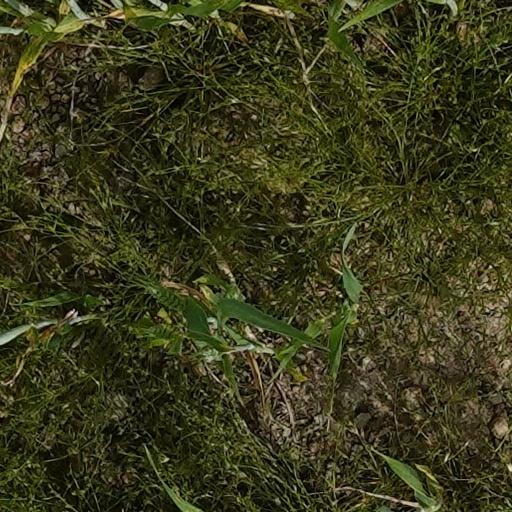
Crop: wheat